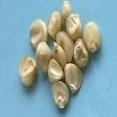
Maize quality: Good